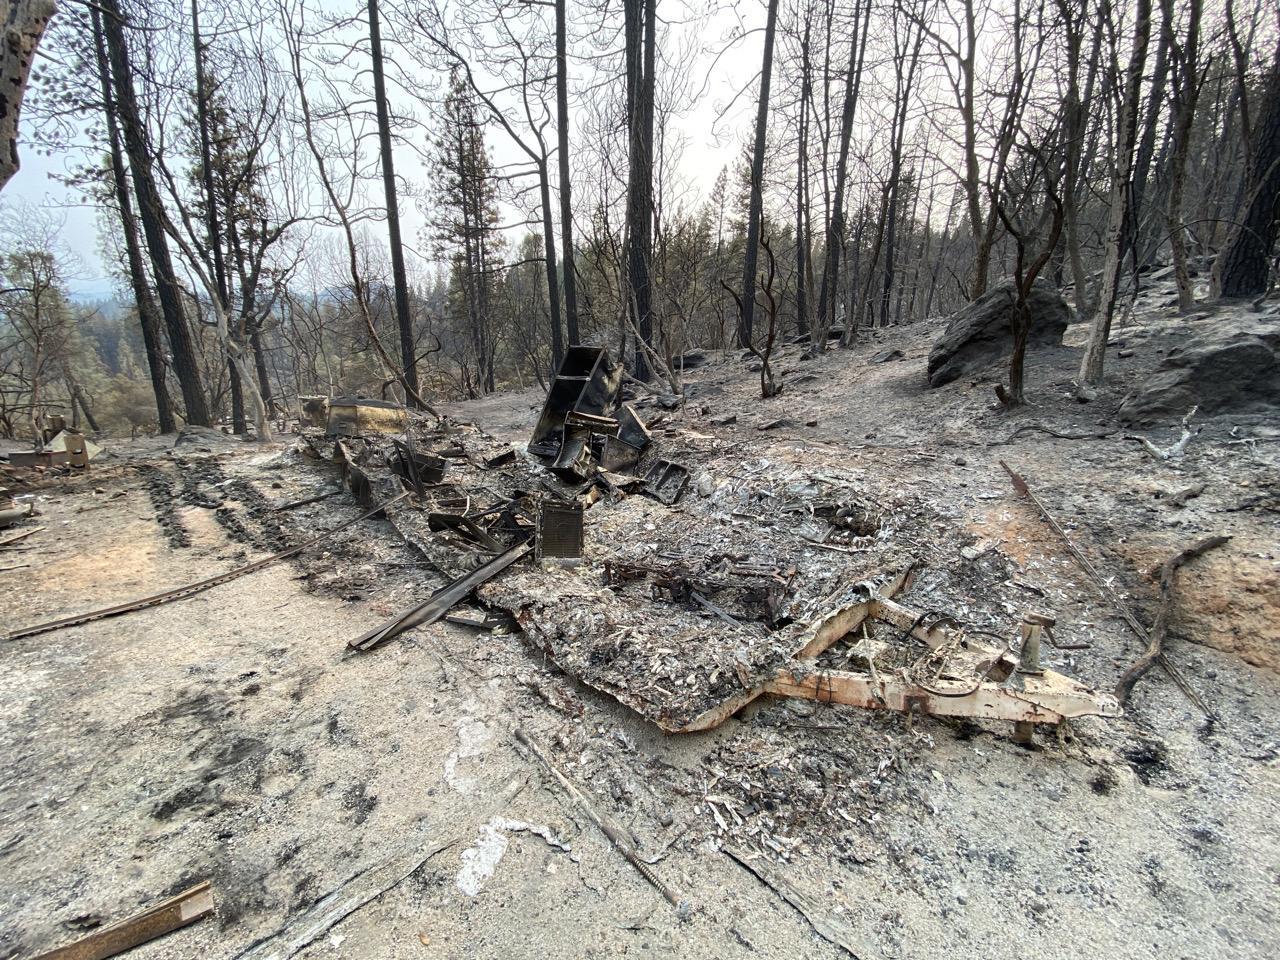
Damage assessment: destroyed